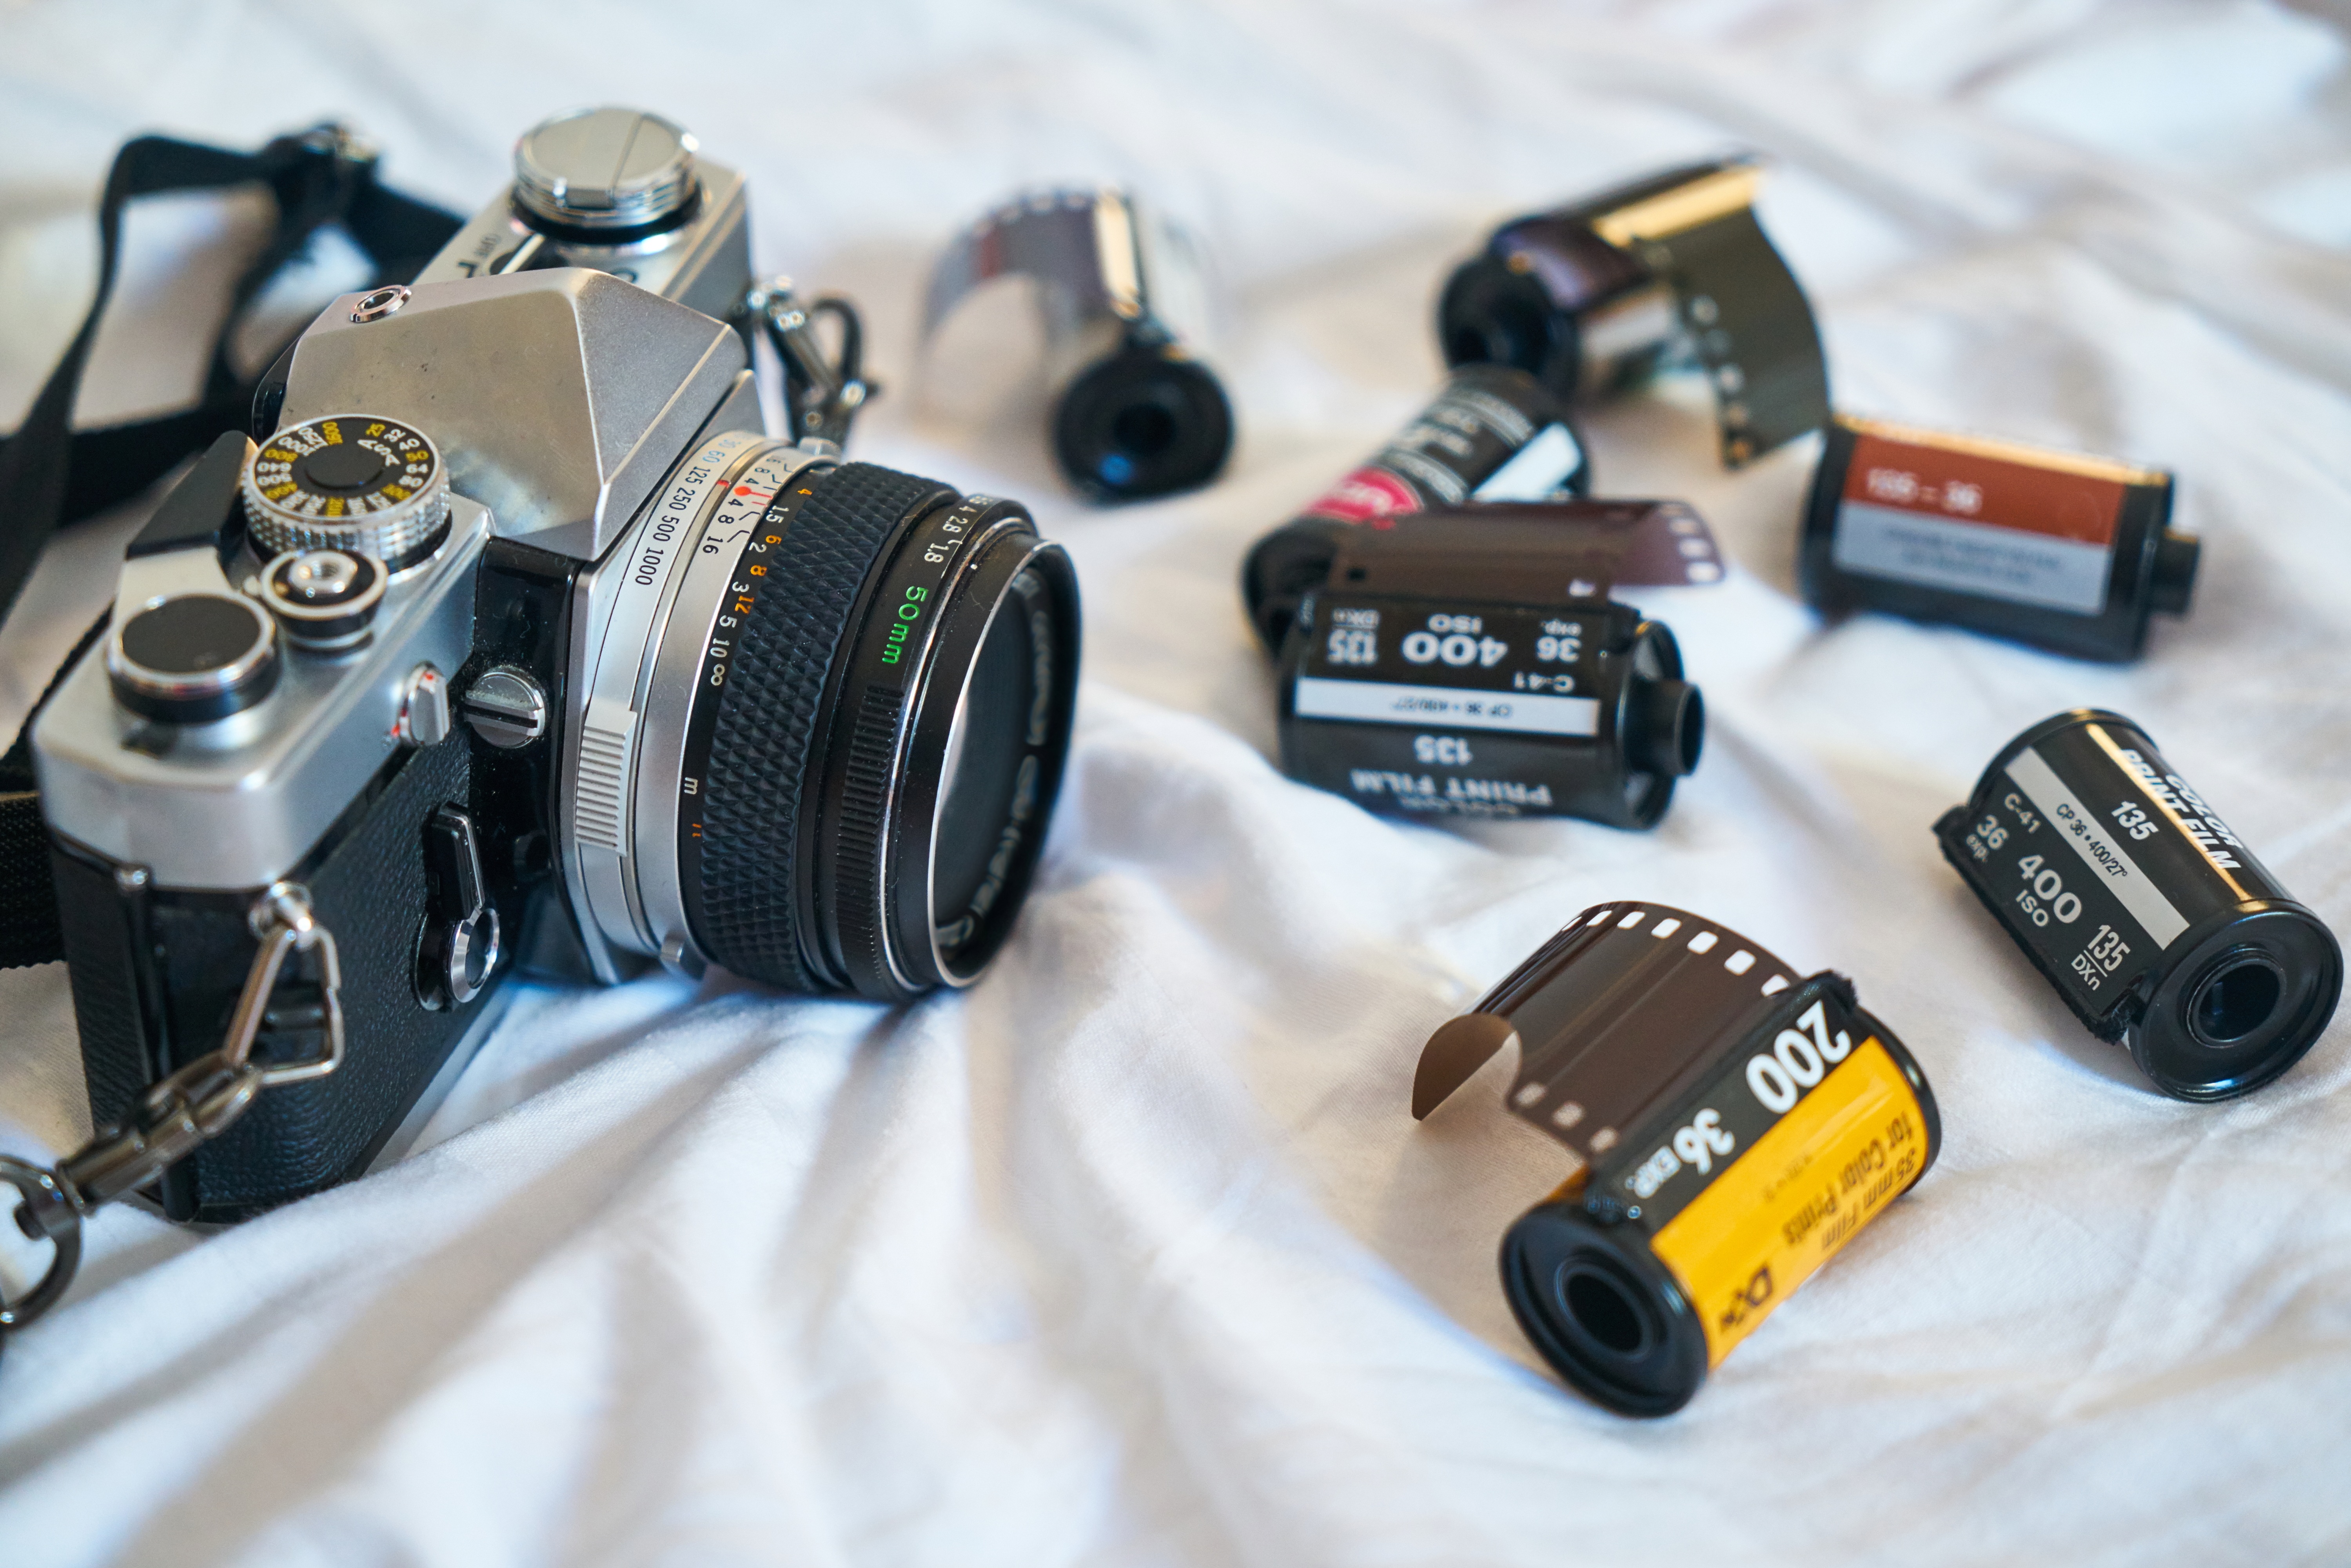
notebook, book, car, camera, photography, retro, old, photo, travel, vehicle, holiday, map, movie, journalist, model car, navigator, toys hobbies